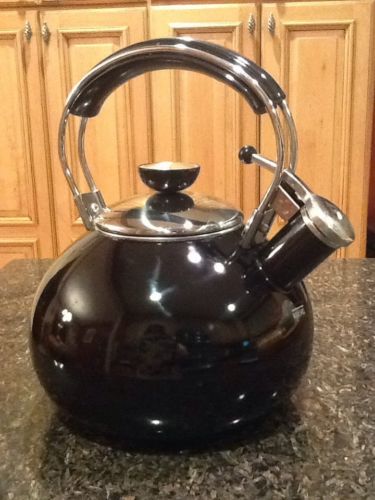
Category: kettle